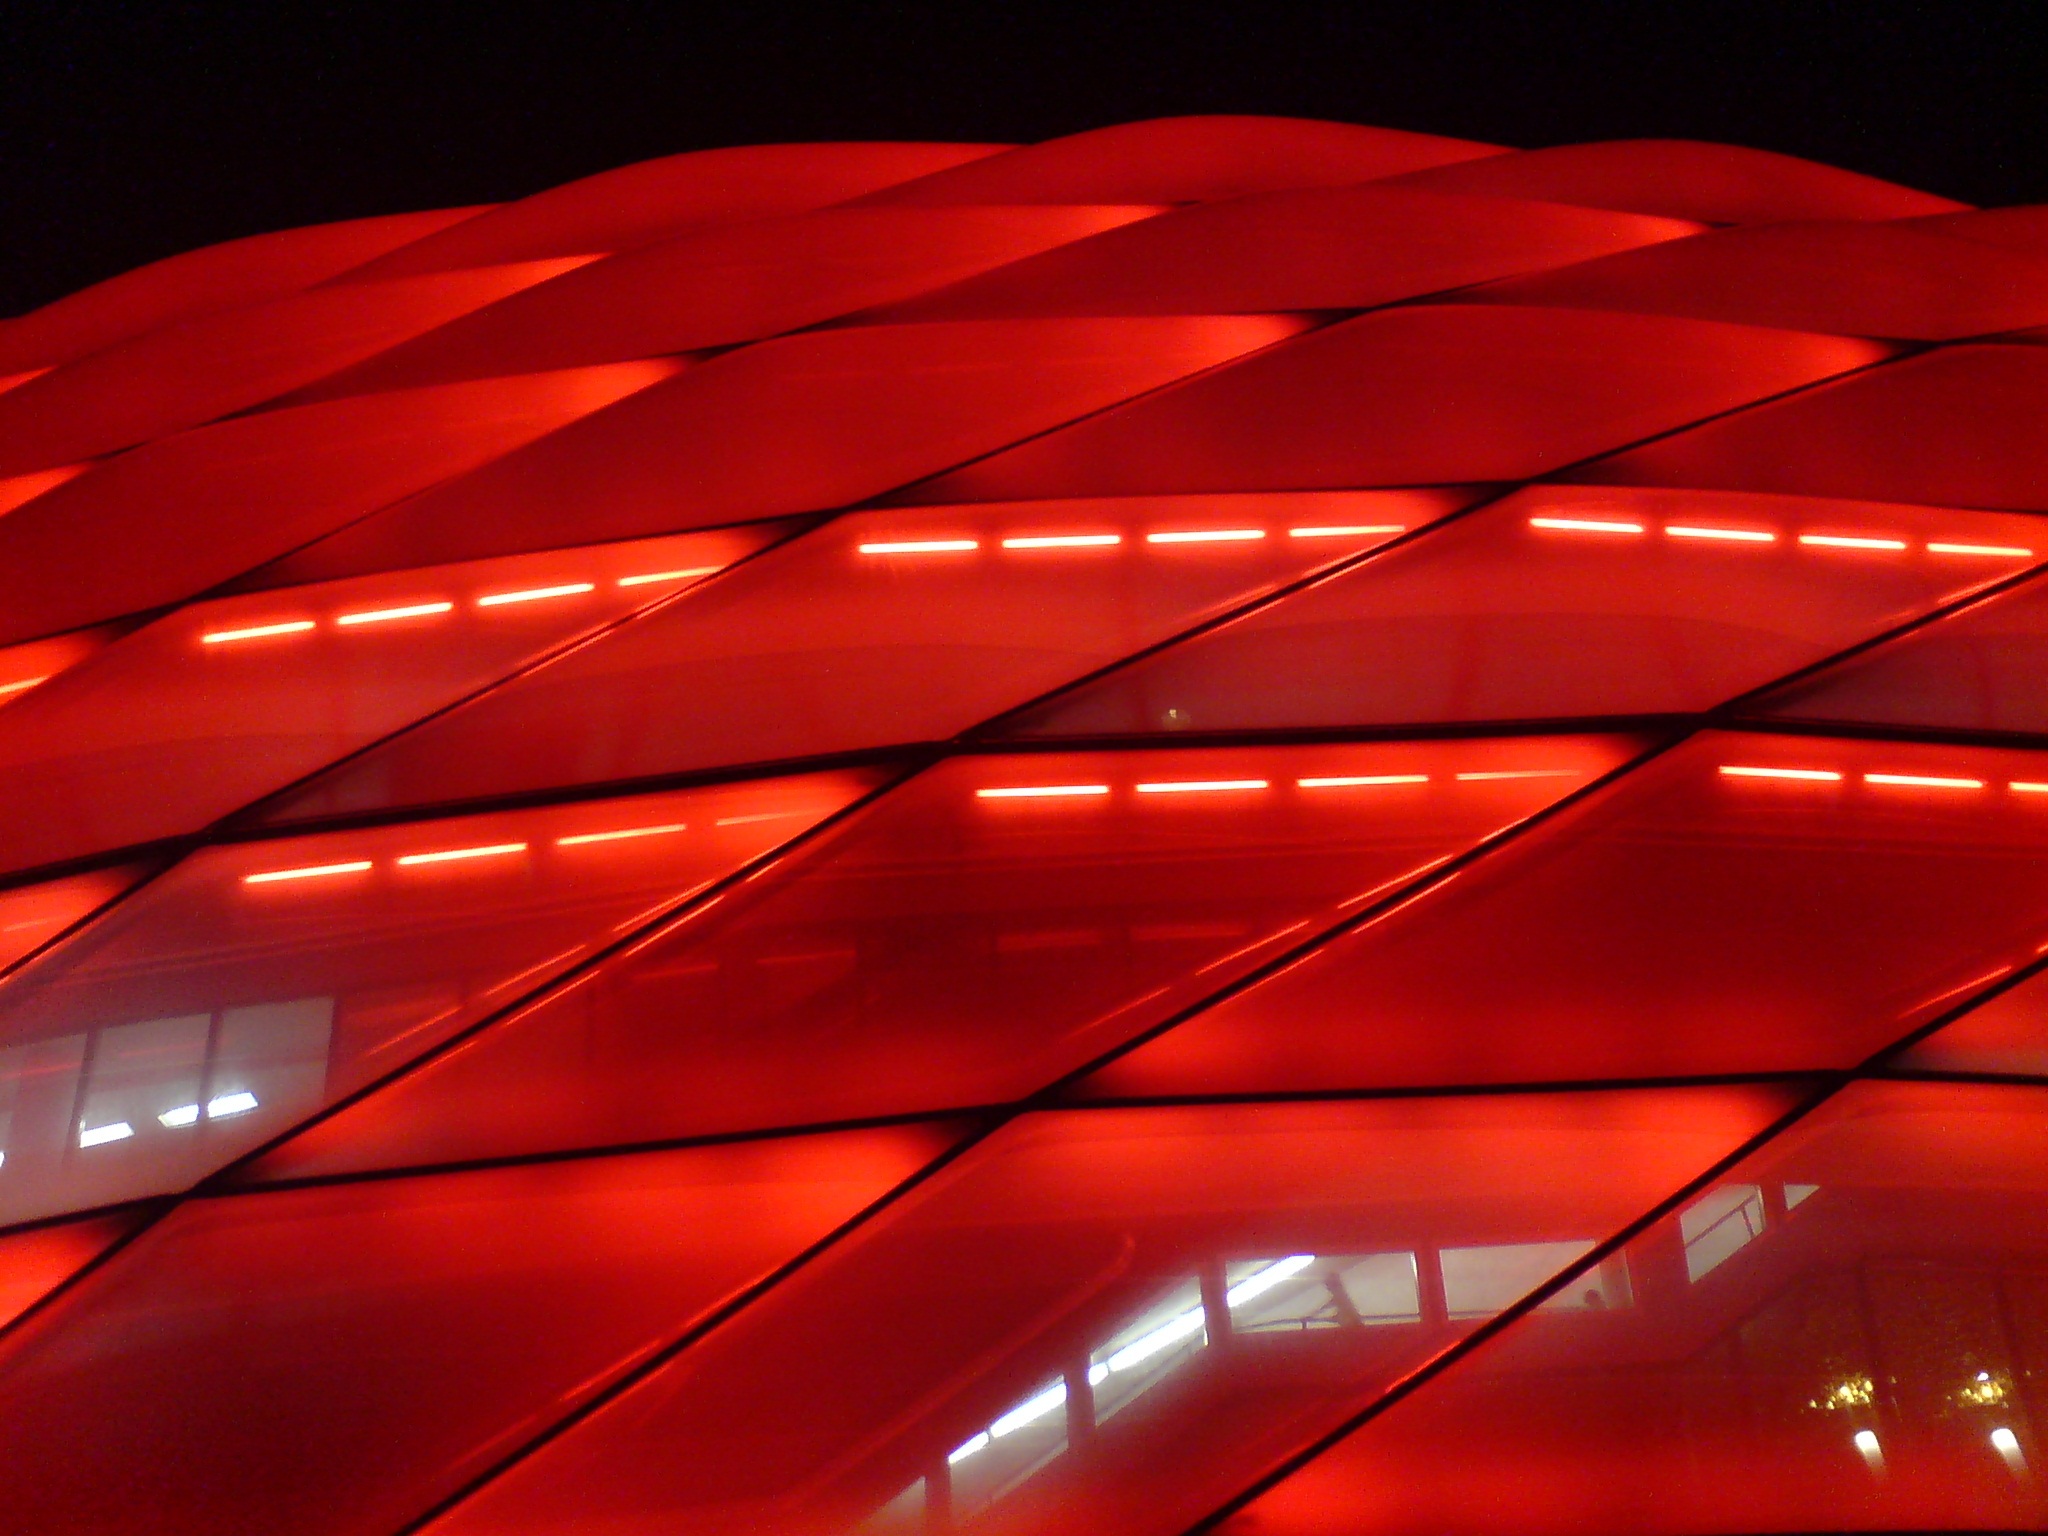
light, wheel, petal, line, red, vehicle, circle, at night, background, symmetry, cells, allianz arena, fc bayern, computer wallpaper